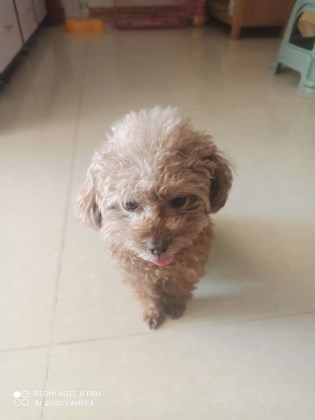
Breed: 7449-n000128-teddy